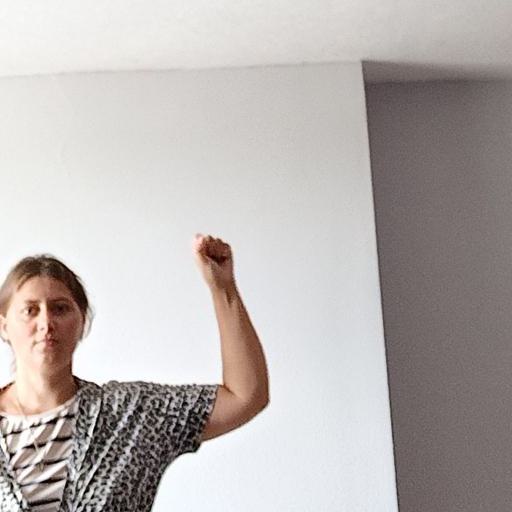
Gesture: fist